Raglan Castle

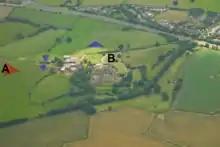
Aerial photograph, showing the defences constructed during the First English Civil War; red and blue triangles represent the location of Parliamentarian and Royalist earthwork bastions; A and B indicate the locations of the Parliamentary and Royalist artillery batteries.

Edward Somerset made minor improvements to the interior of the castle at the start of the 17th century, but focused primarily on the exterior, expanding and developing the gardens and building the moat walk around the Great Tower. The resulting gardens were considered the equal of any others in the kingdom at the time.